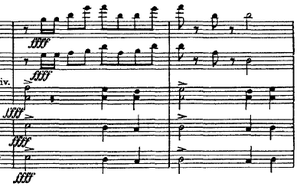
En musique classique, la musique de bataille est un genre de musique descriptive ou de musique à programme, constitué aussi bien de pièces instrumentales que chorales voire de musique de ballet comme la suite L'Escrime de Johann Heinrich Schmelzer, dont le propos est de restituer la dramaturgie d'une bataille.